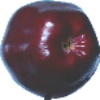
Label: red_delicious_apple